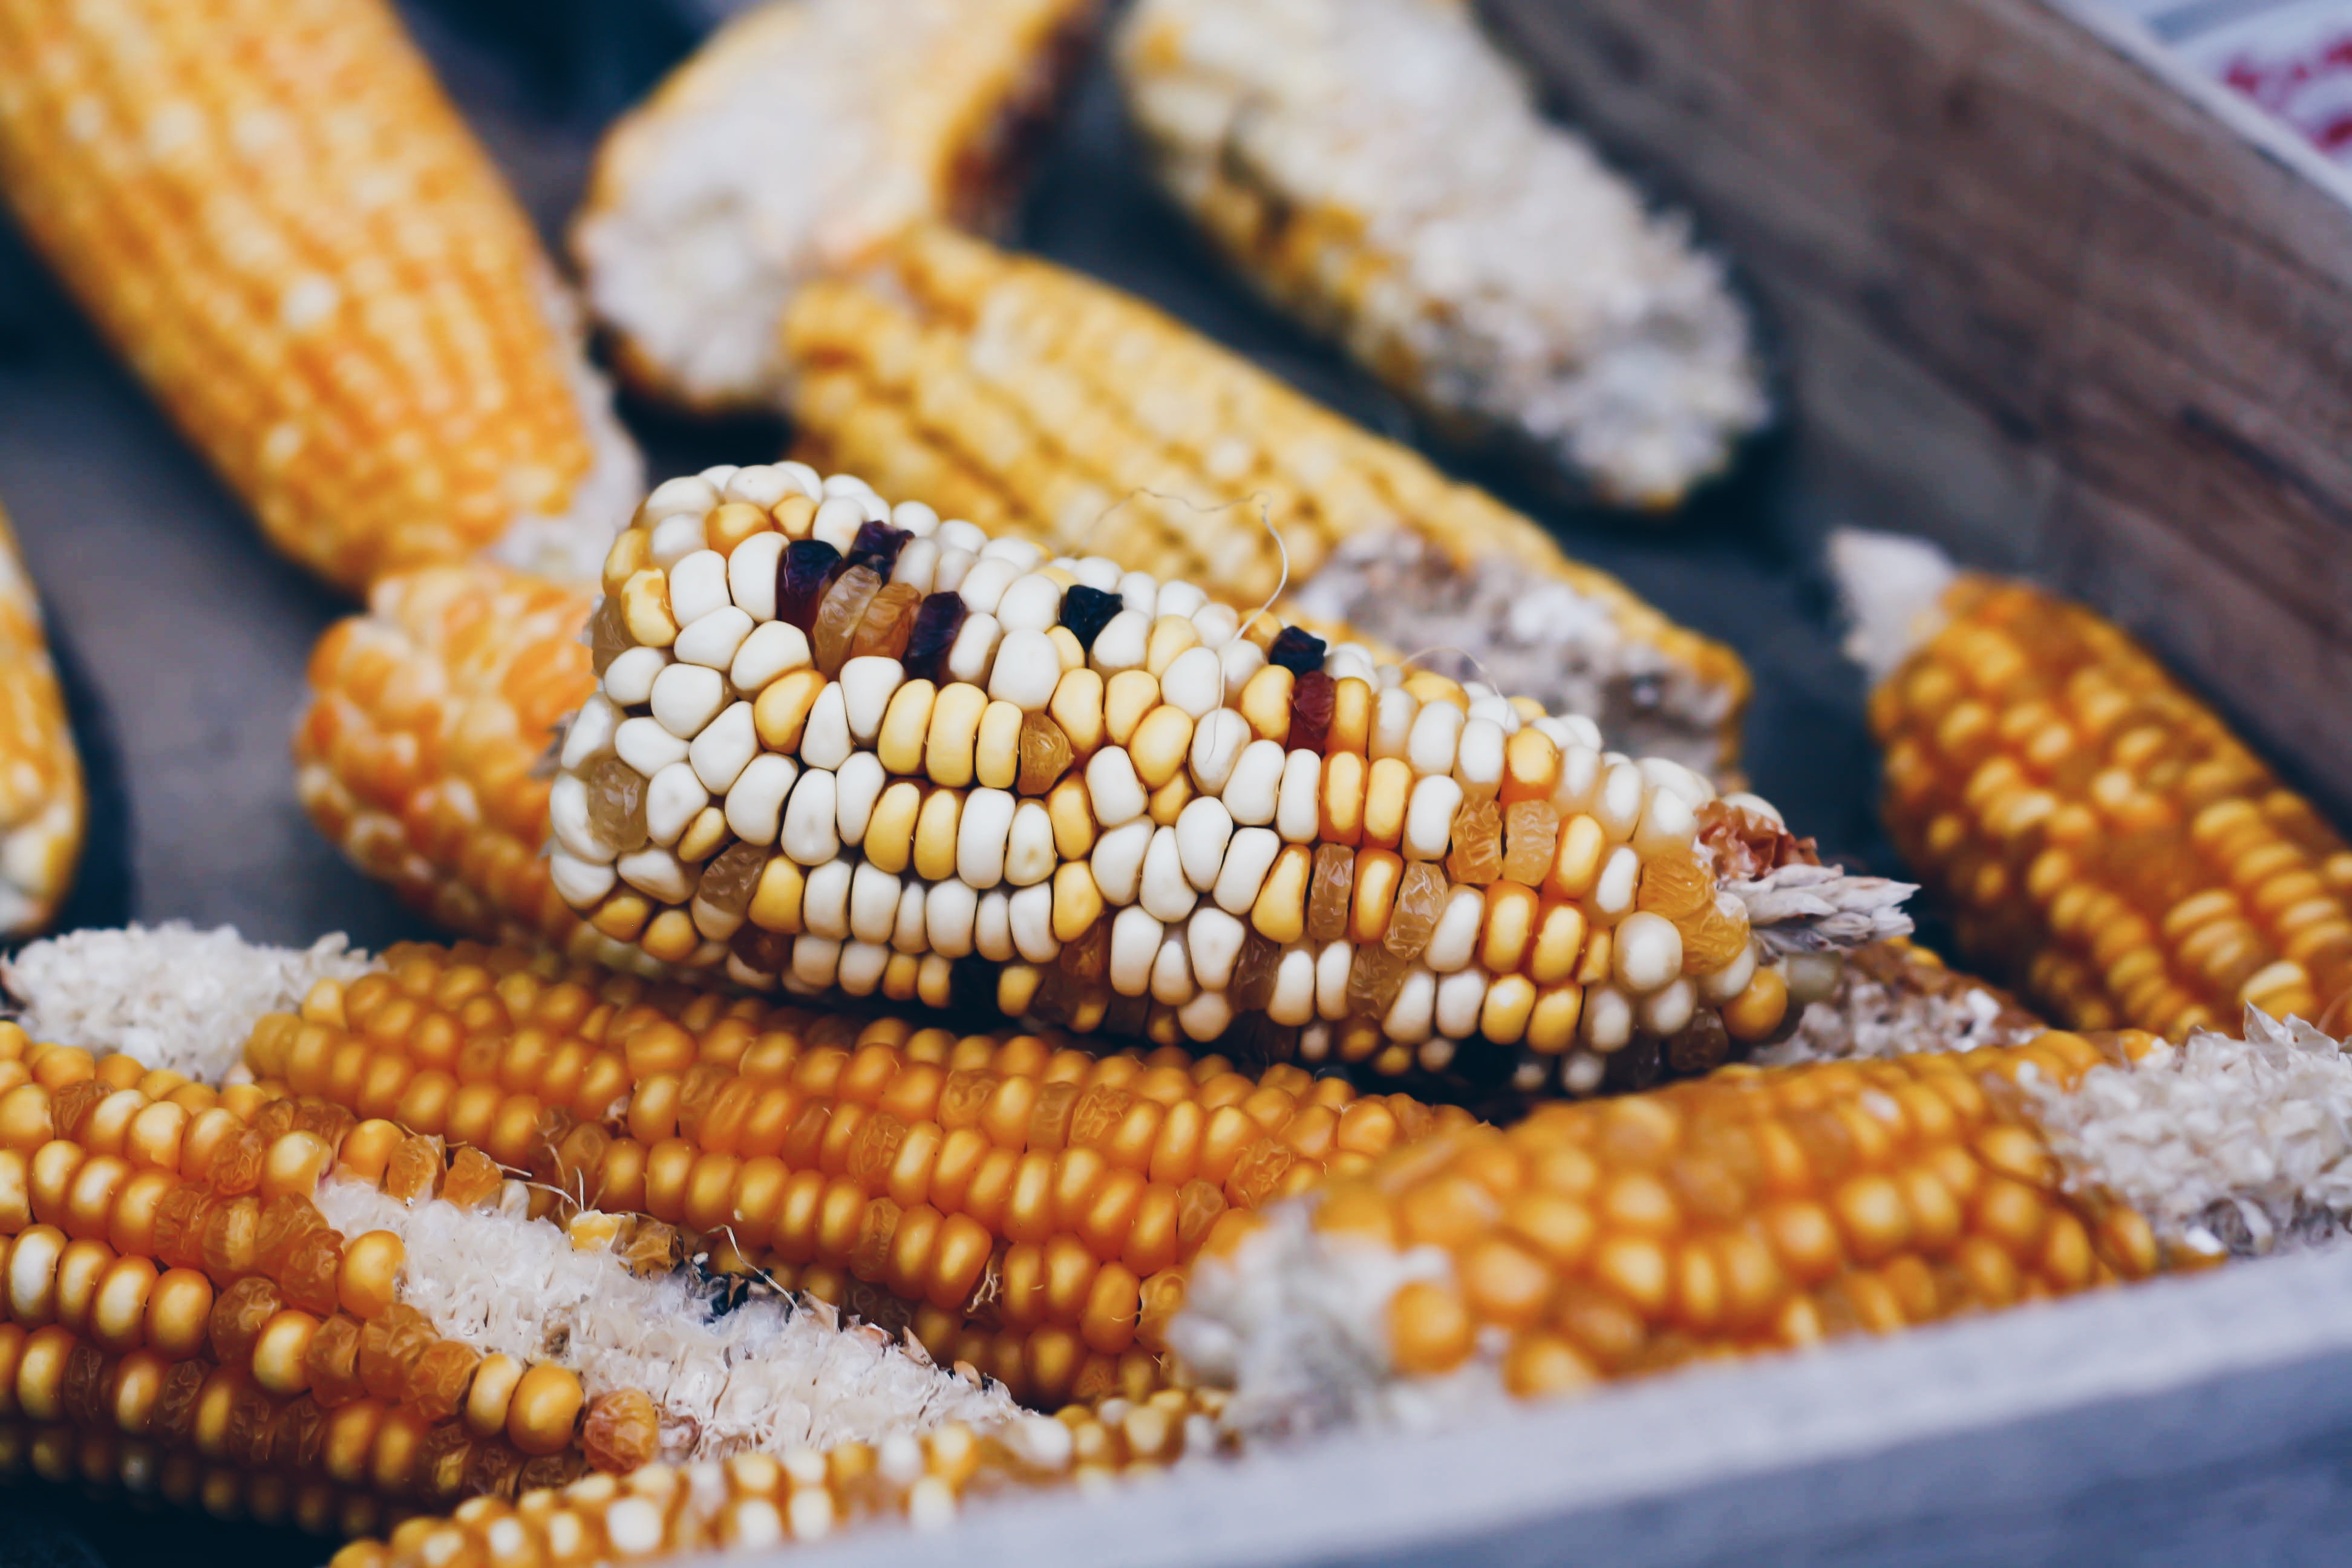
dish, meal, food, produce, vegetable, crop, corn, cuisine, kernel, cob, sweetcorn, sweet corn, vegetarian food, corn on the cob, snack food